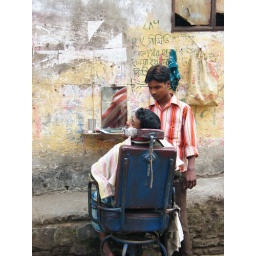
I liked the stripey shirt reflected in the mirror, it reminded me of a barber's pole